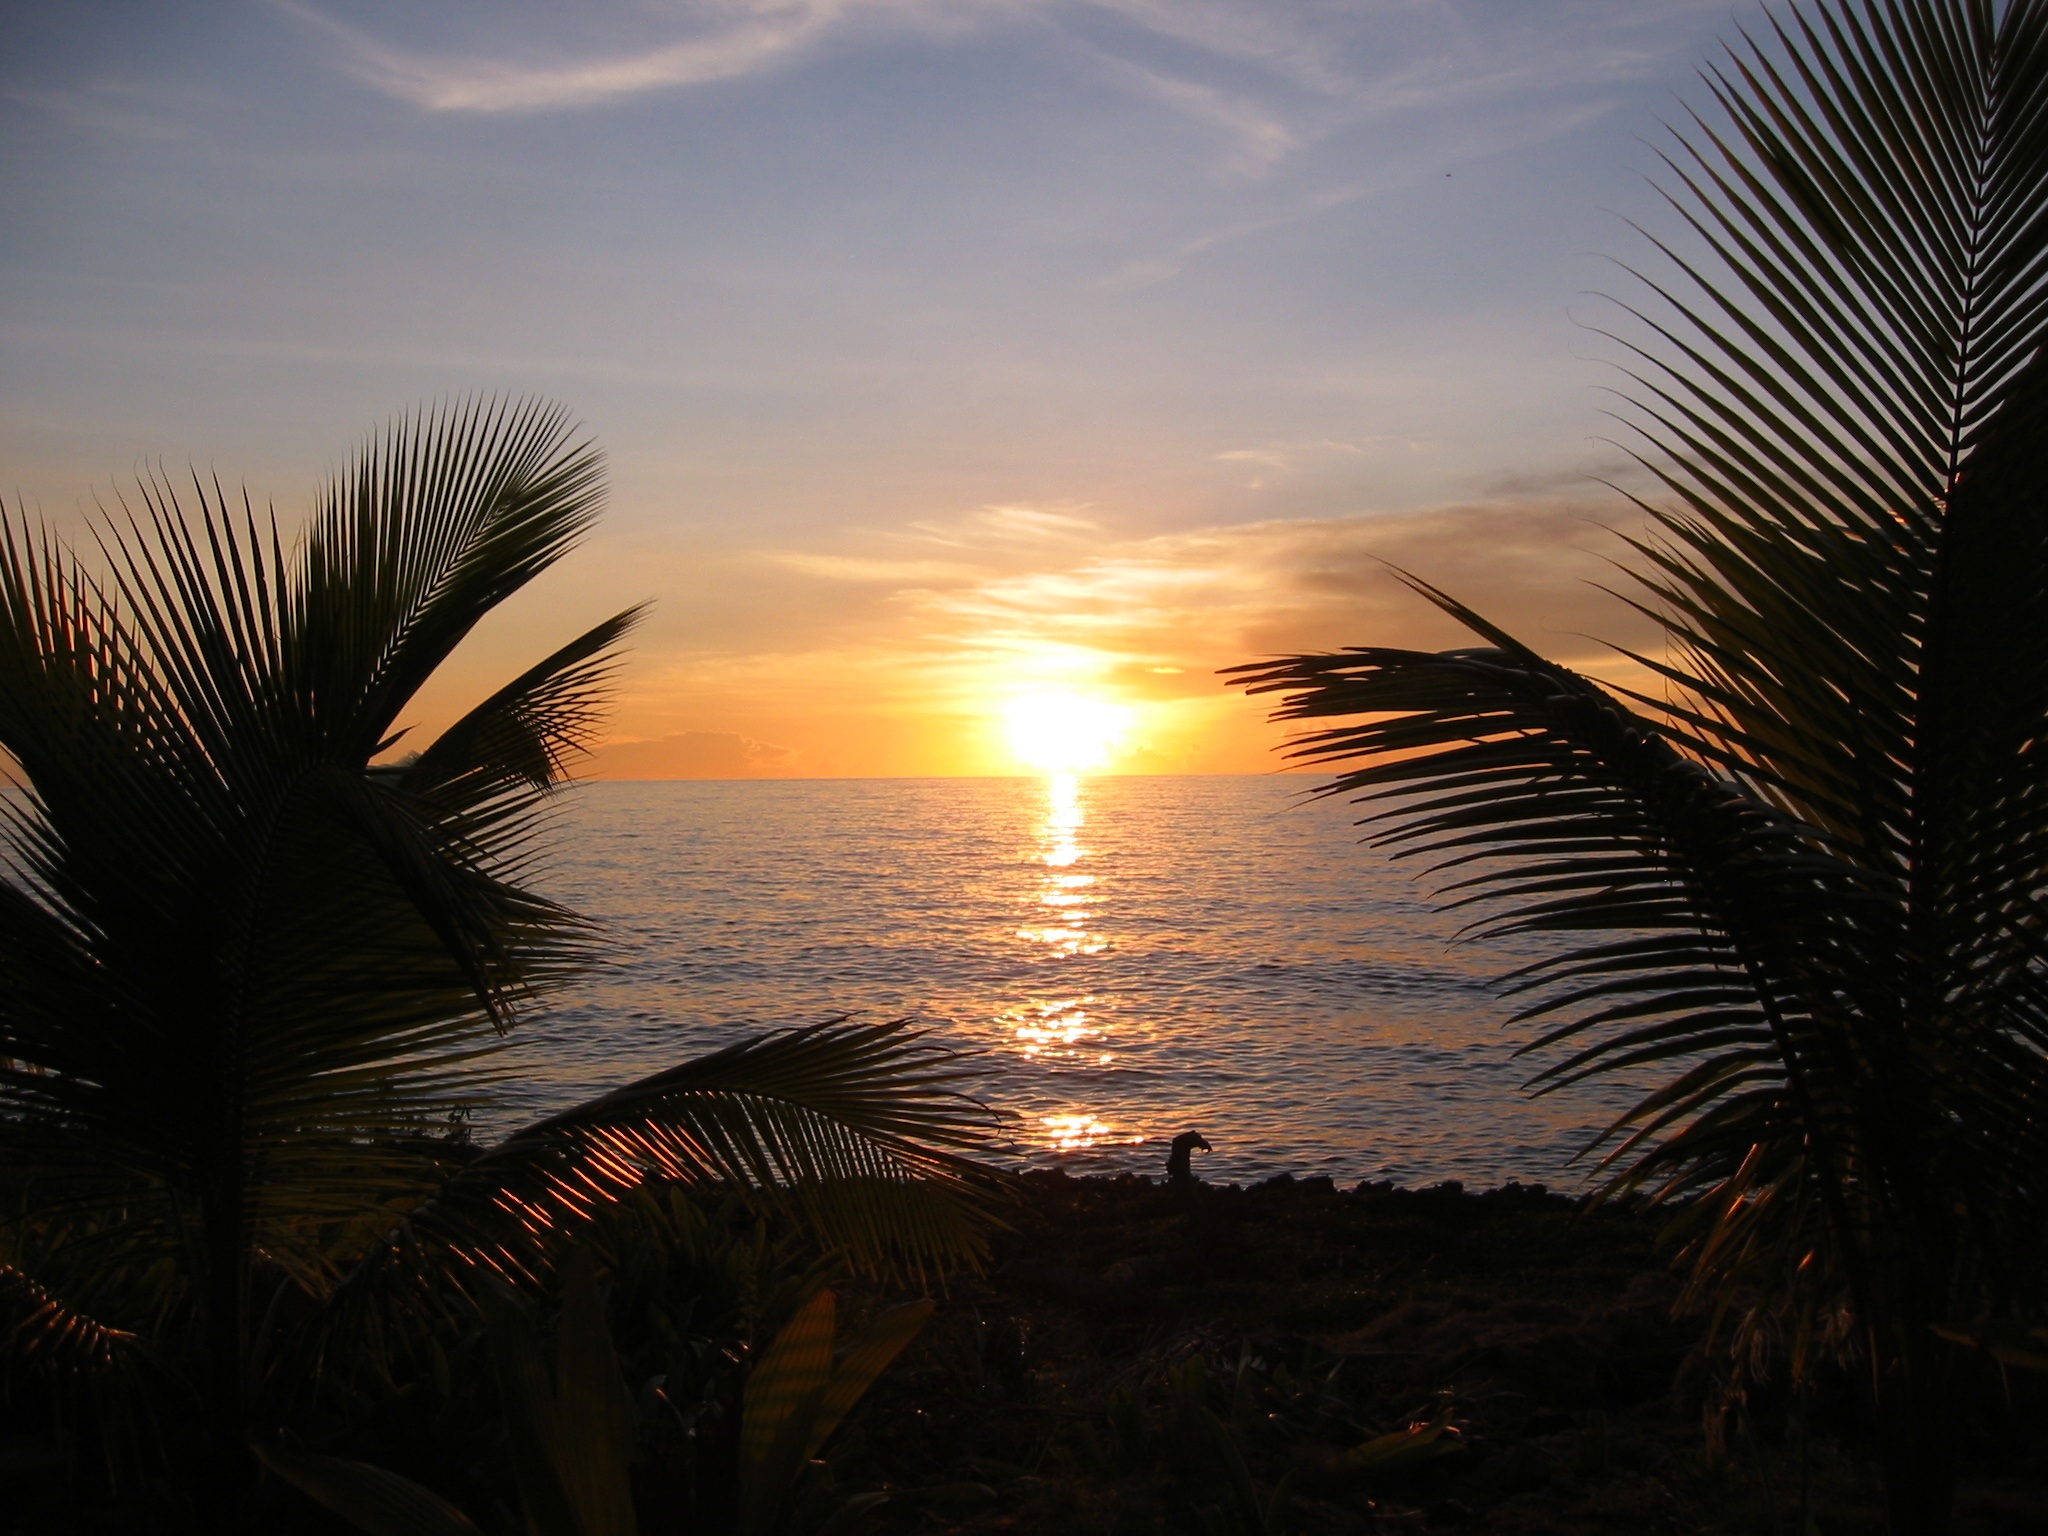
beach, sea, coast, tree, ocean, horizon, sky, sun, sunrise, sunset, sunlight, morning, wave, dawn, dusk, evening, caribbean, palm trees, tropics, arecales, palm family